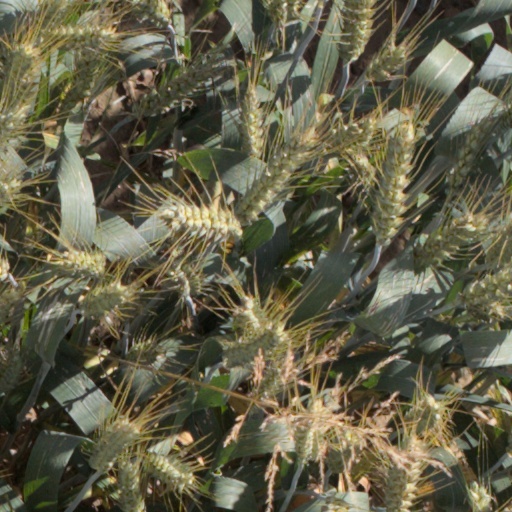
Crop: wheat